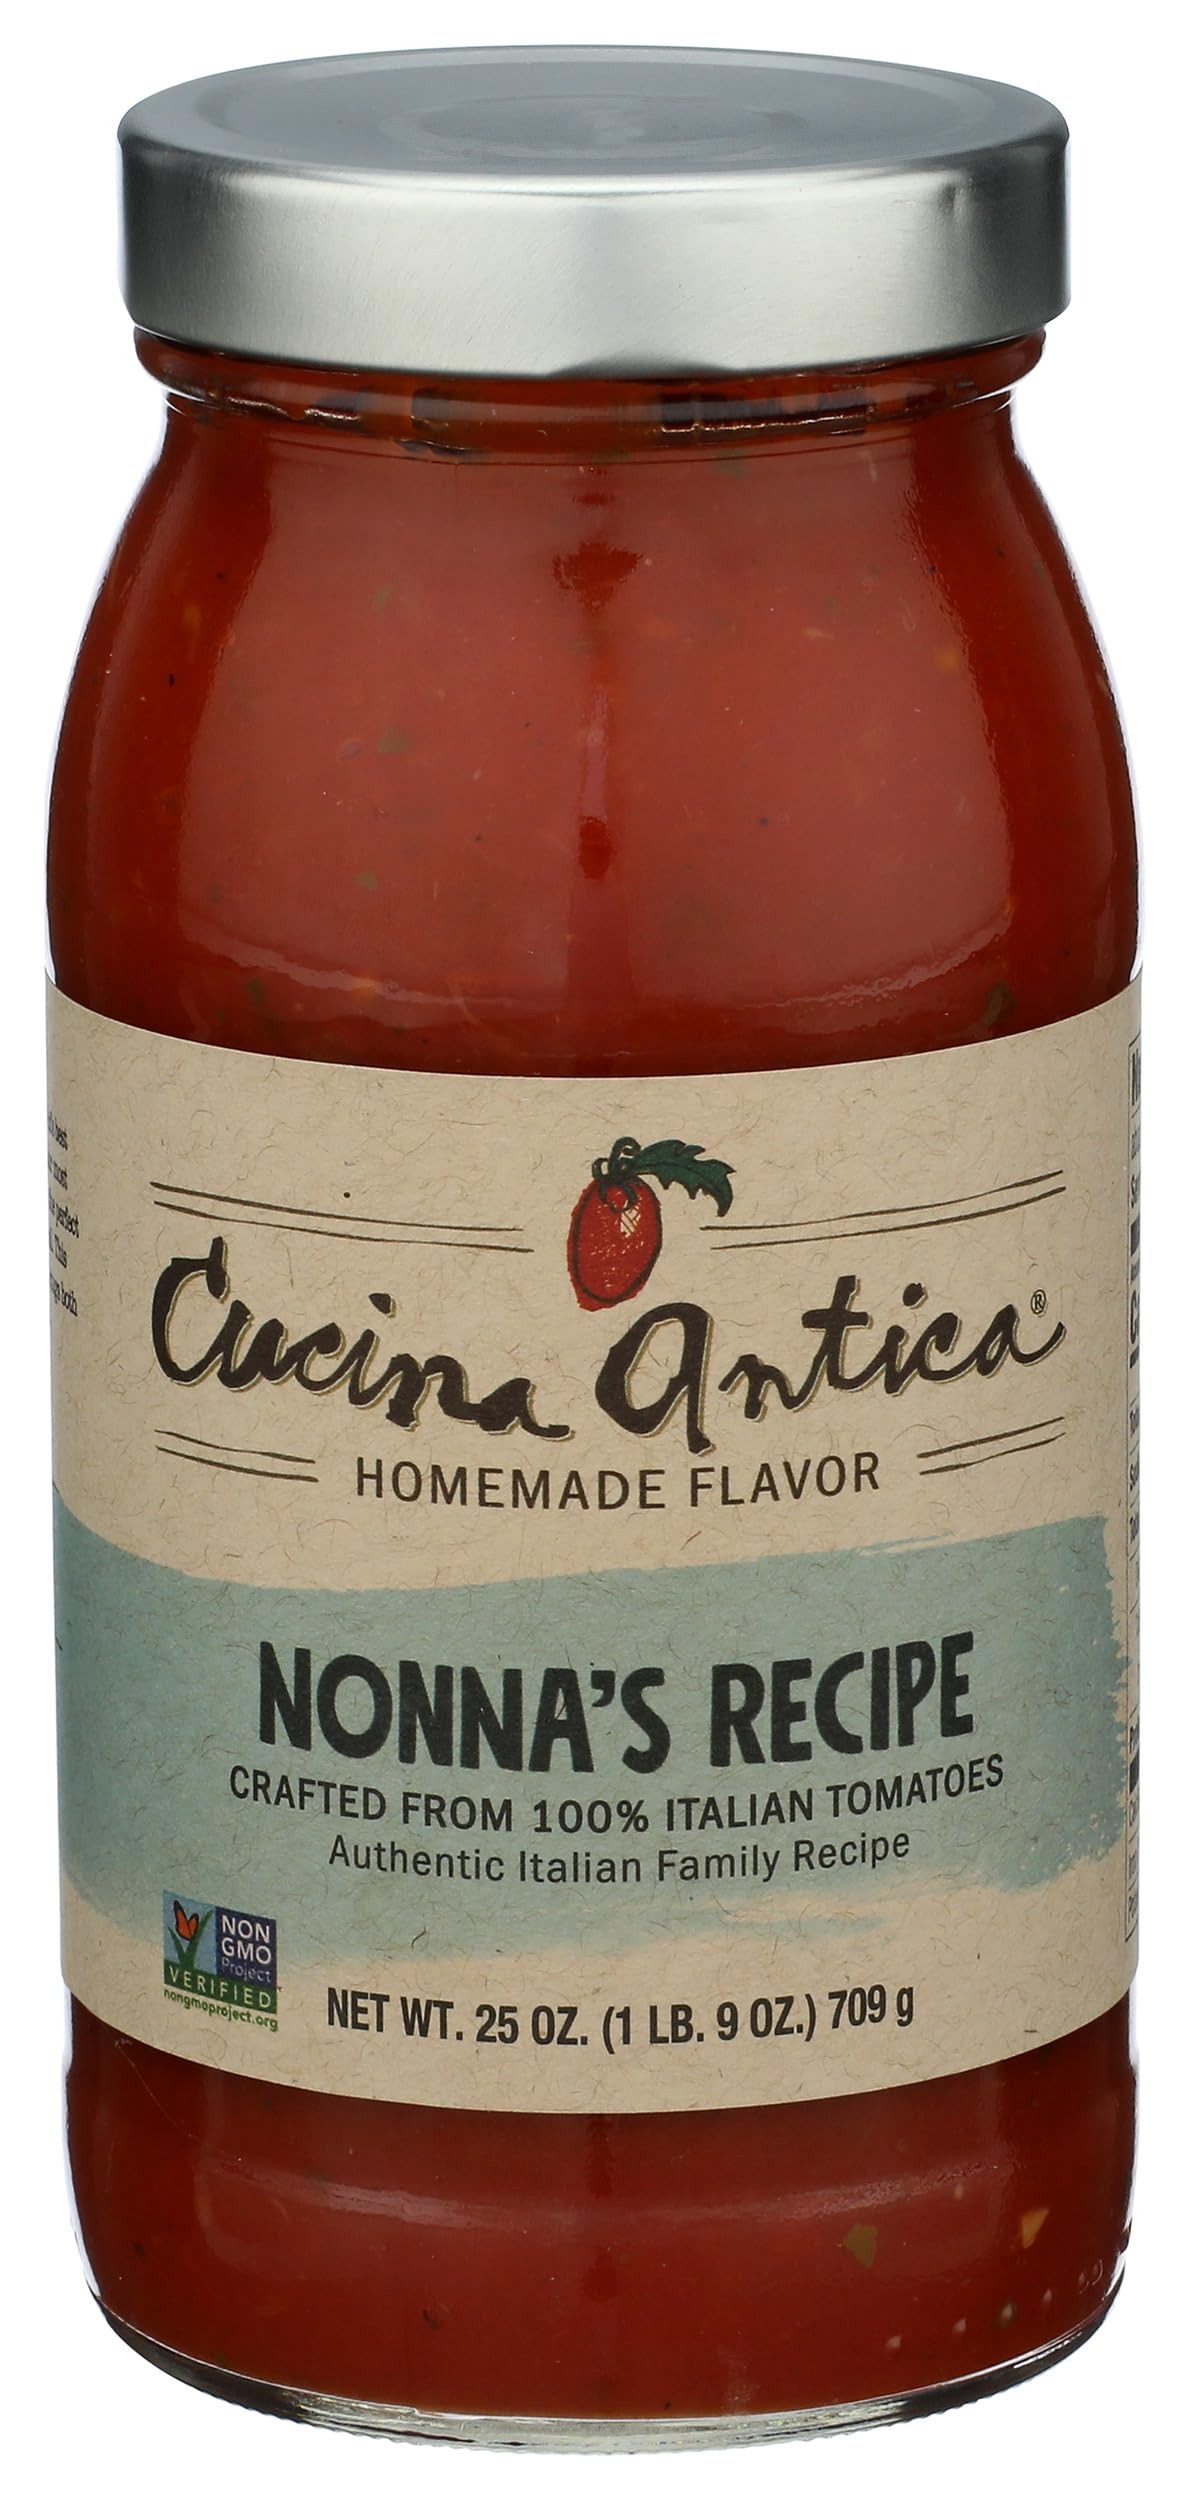
Item Name: SAUCE PASTA NONNA RECIPE
Bullet Point: Non-GMO Certified
Product Description: Meals
Value: 25.0
Unit: Ounce

Price: 7.59